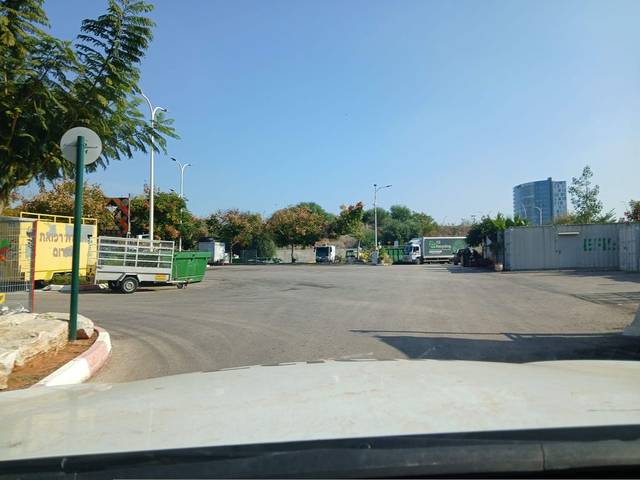
Region: Israel
Coordinates: 32.193, 34.886